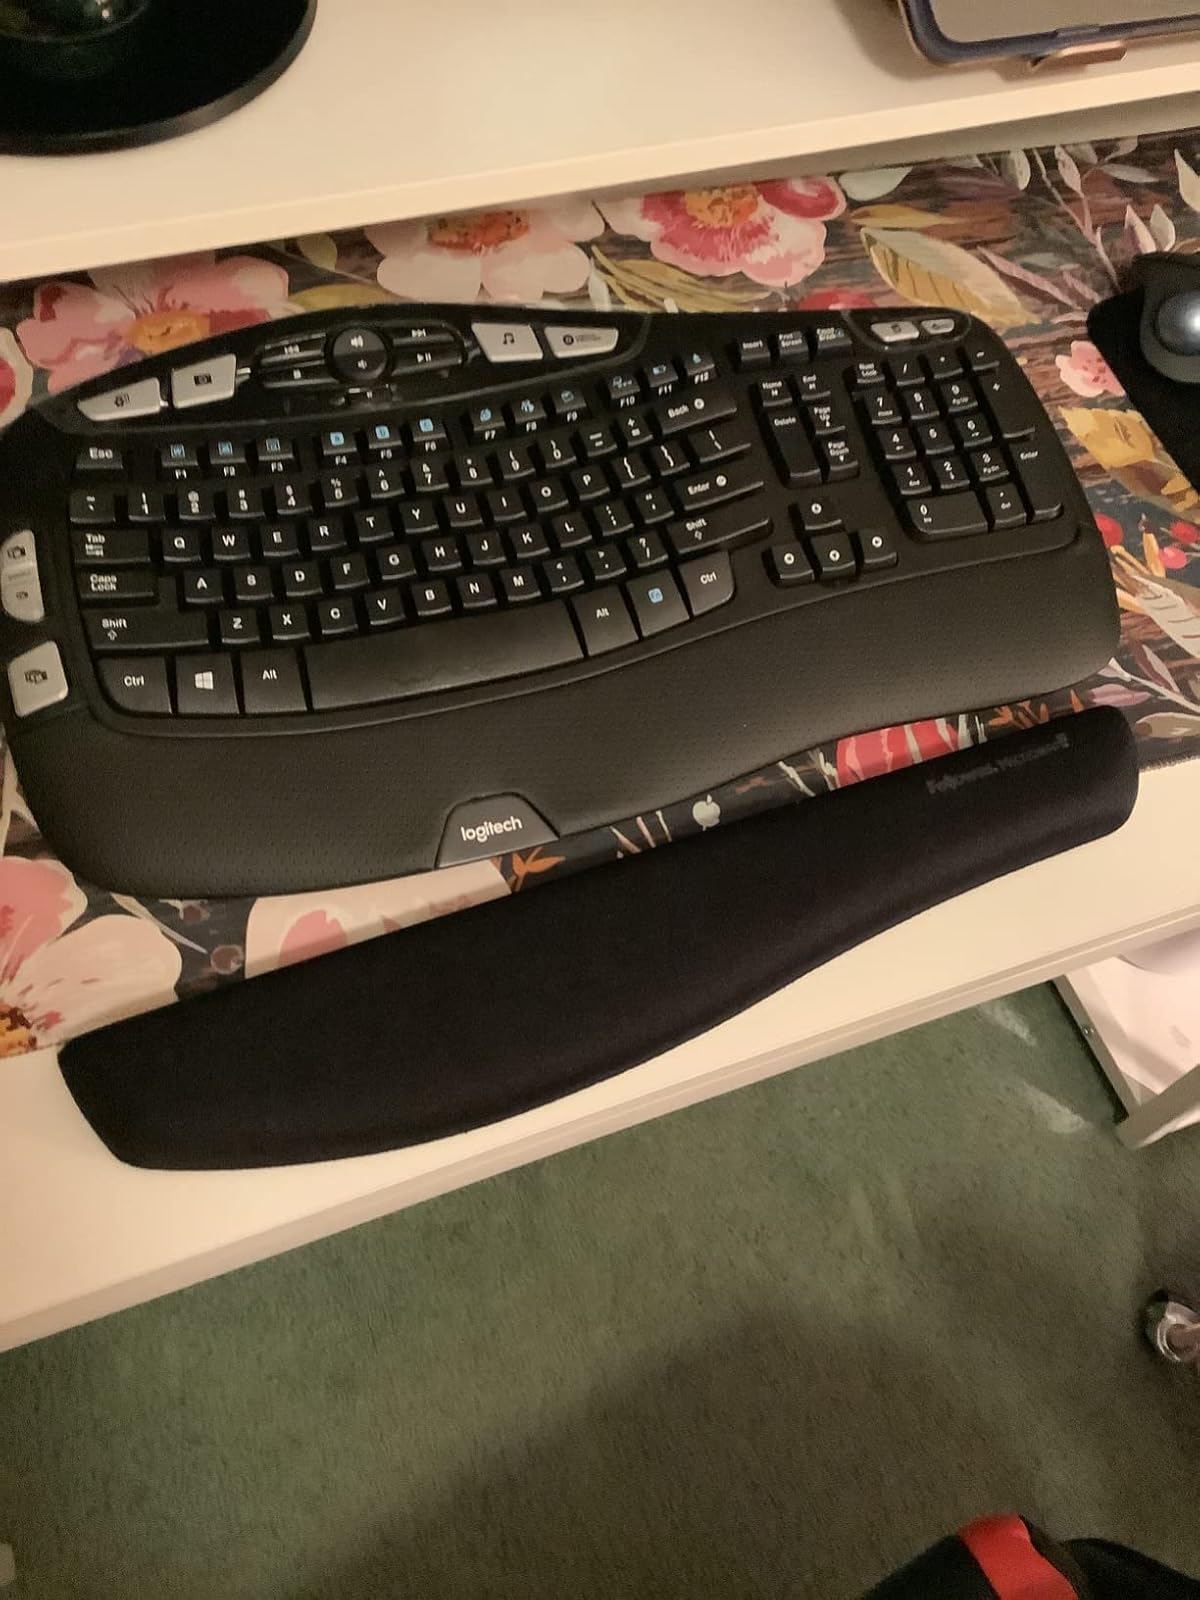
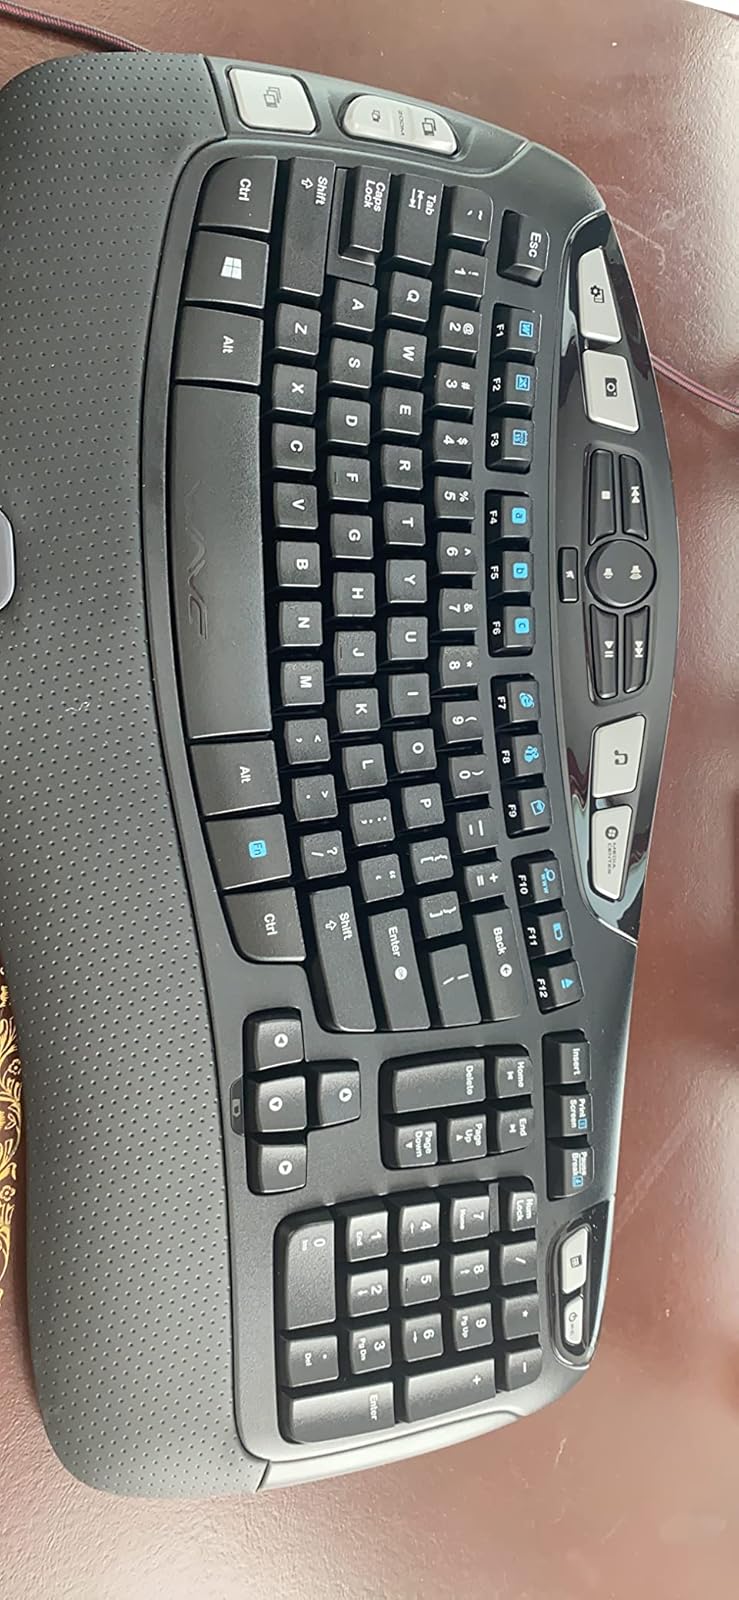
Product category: keyboard
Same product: yes